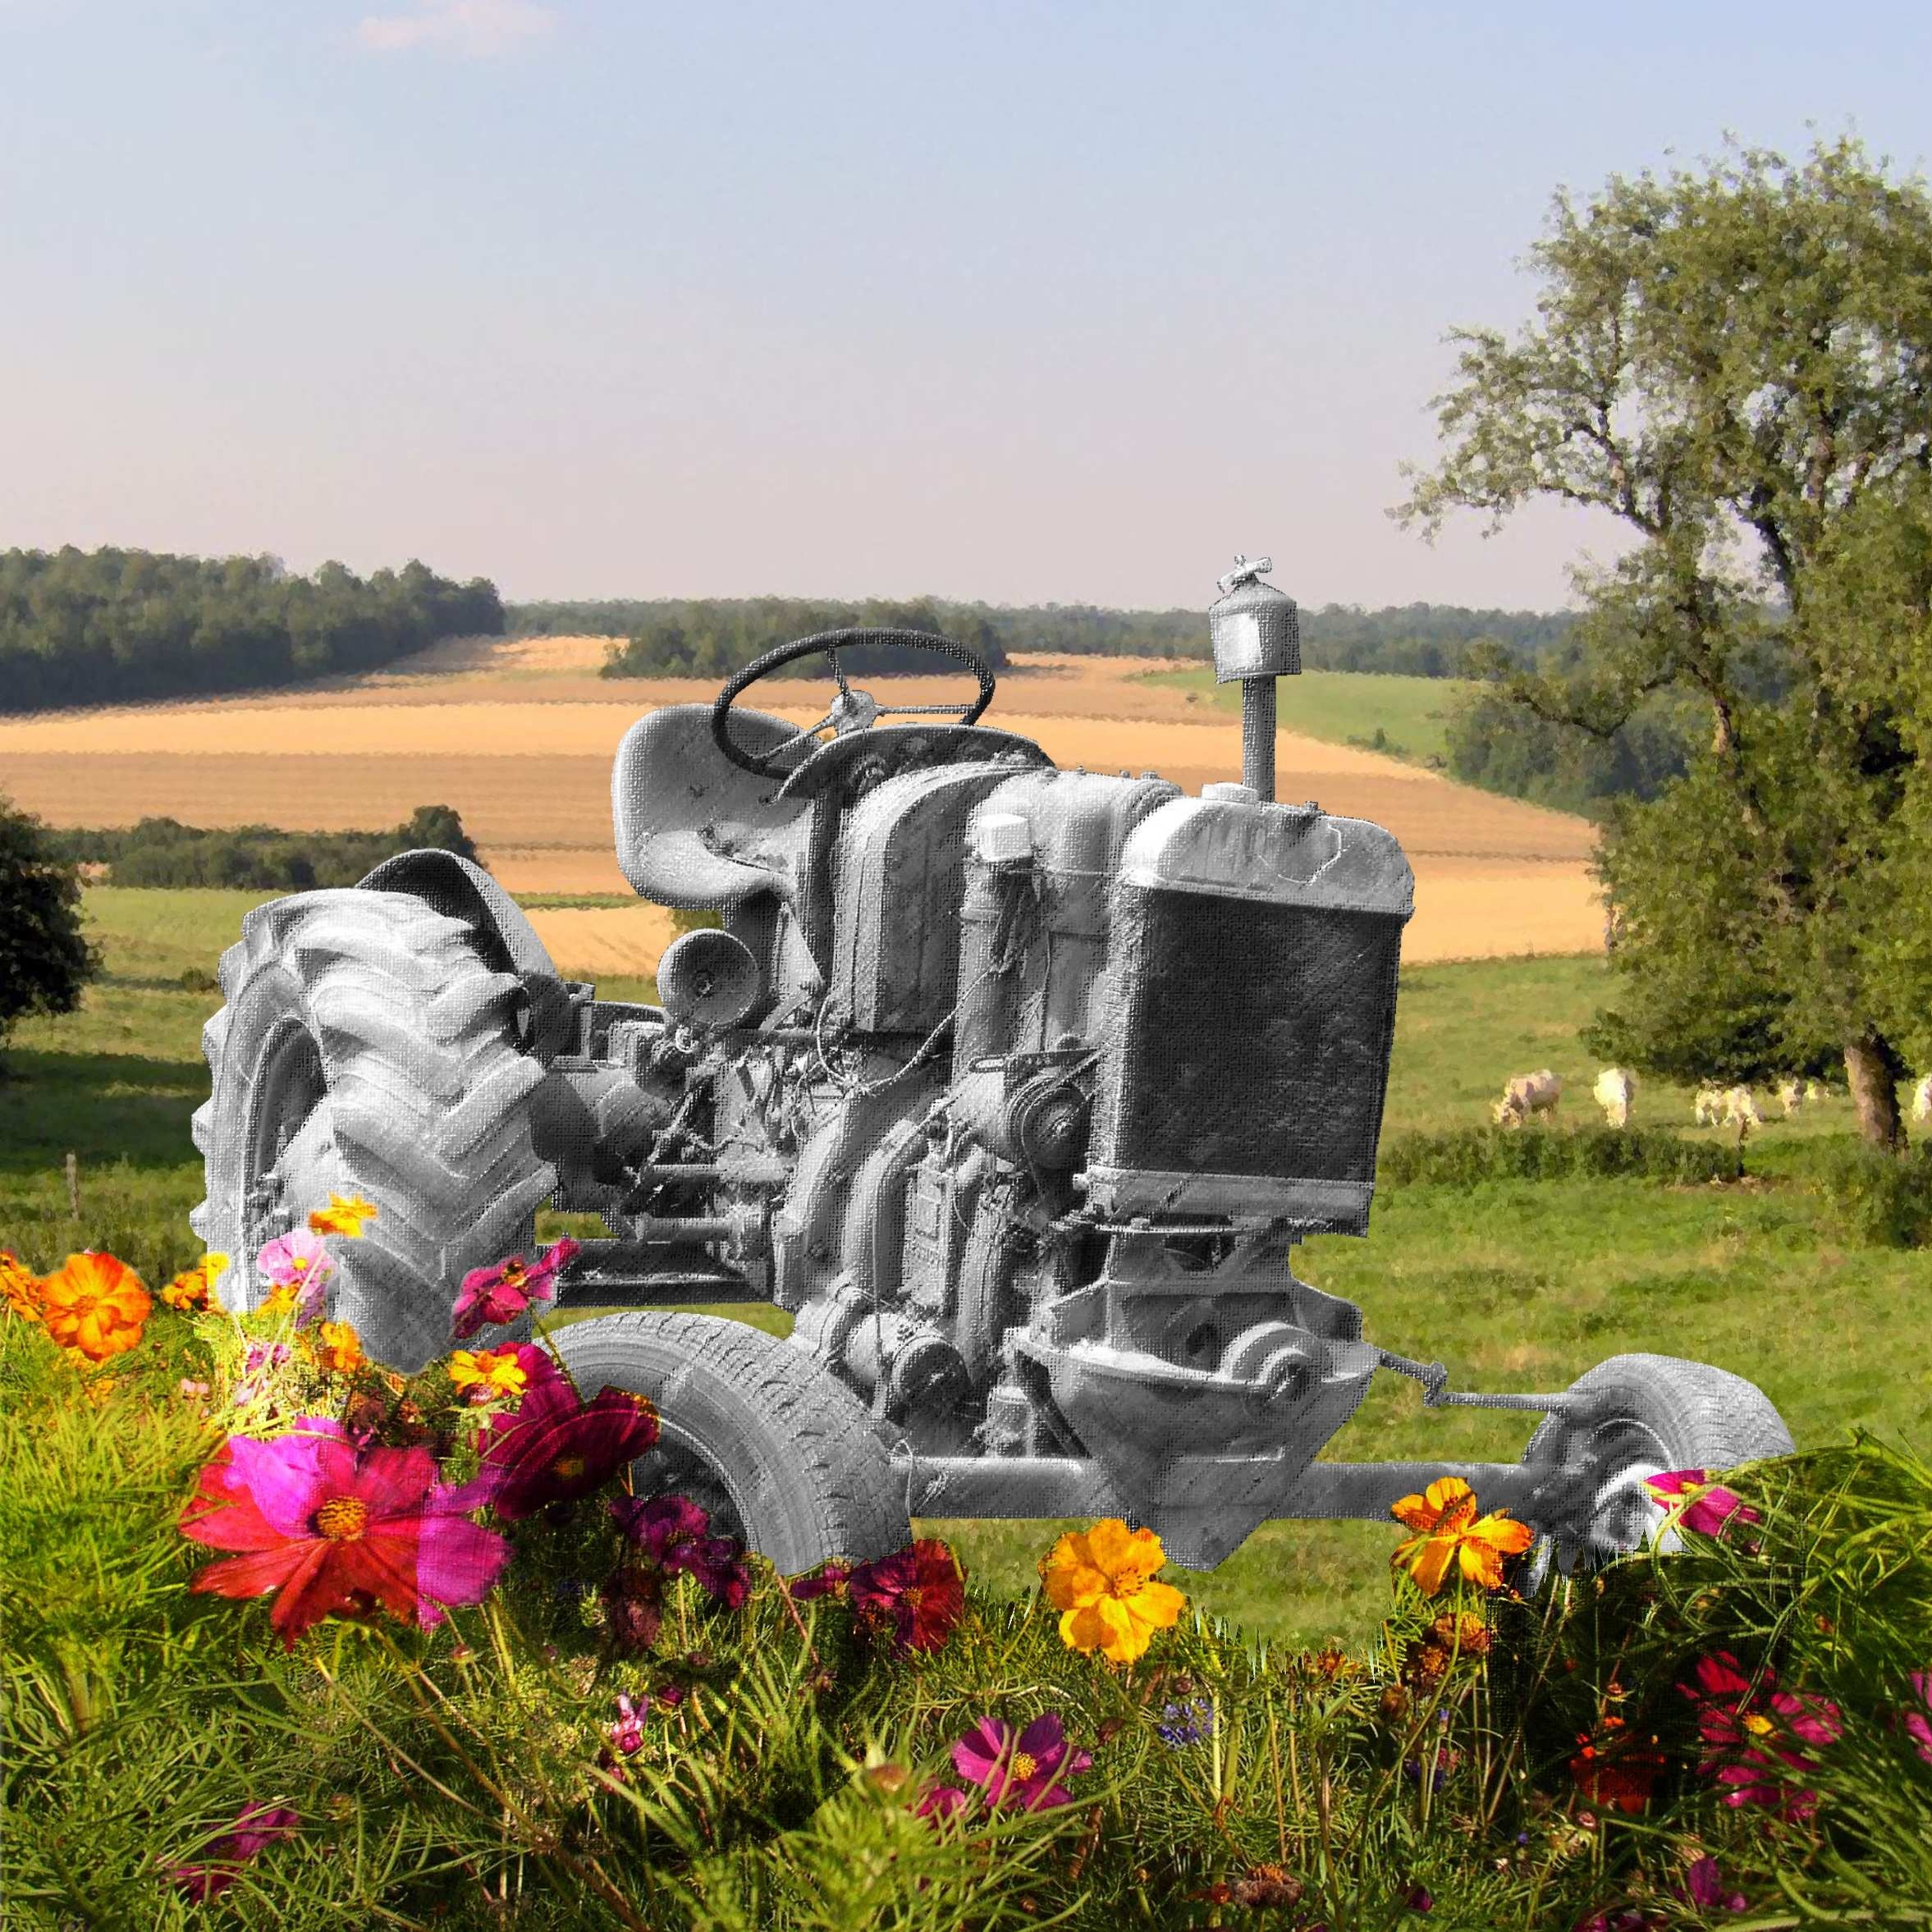
grass, tractor, lawn, meadow, flower, flowers, grave, memorial, headstone, photomontage